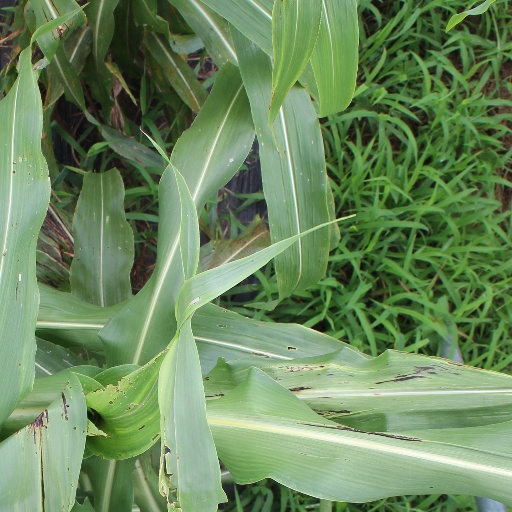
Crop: sorghum